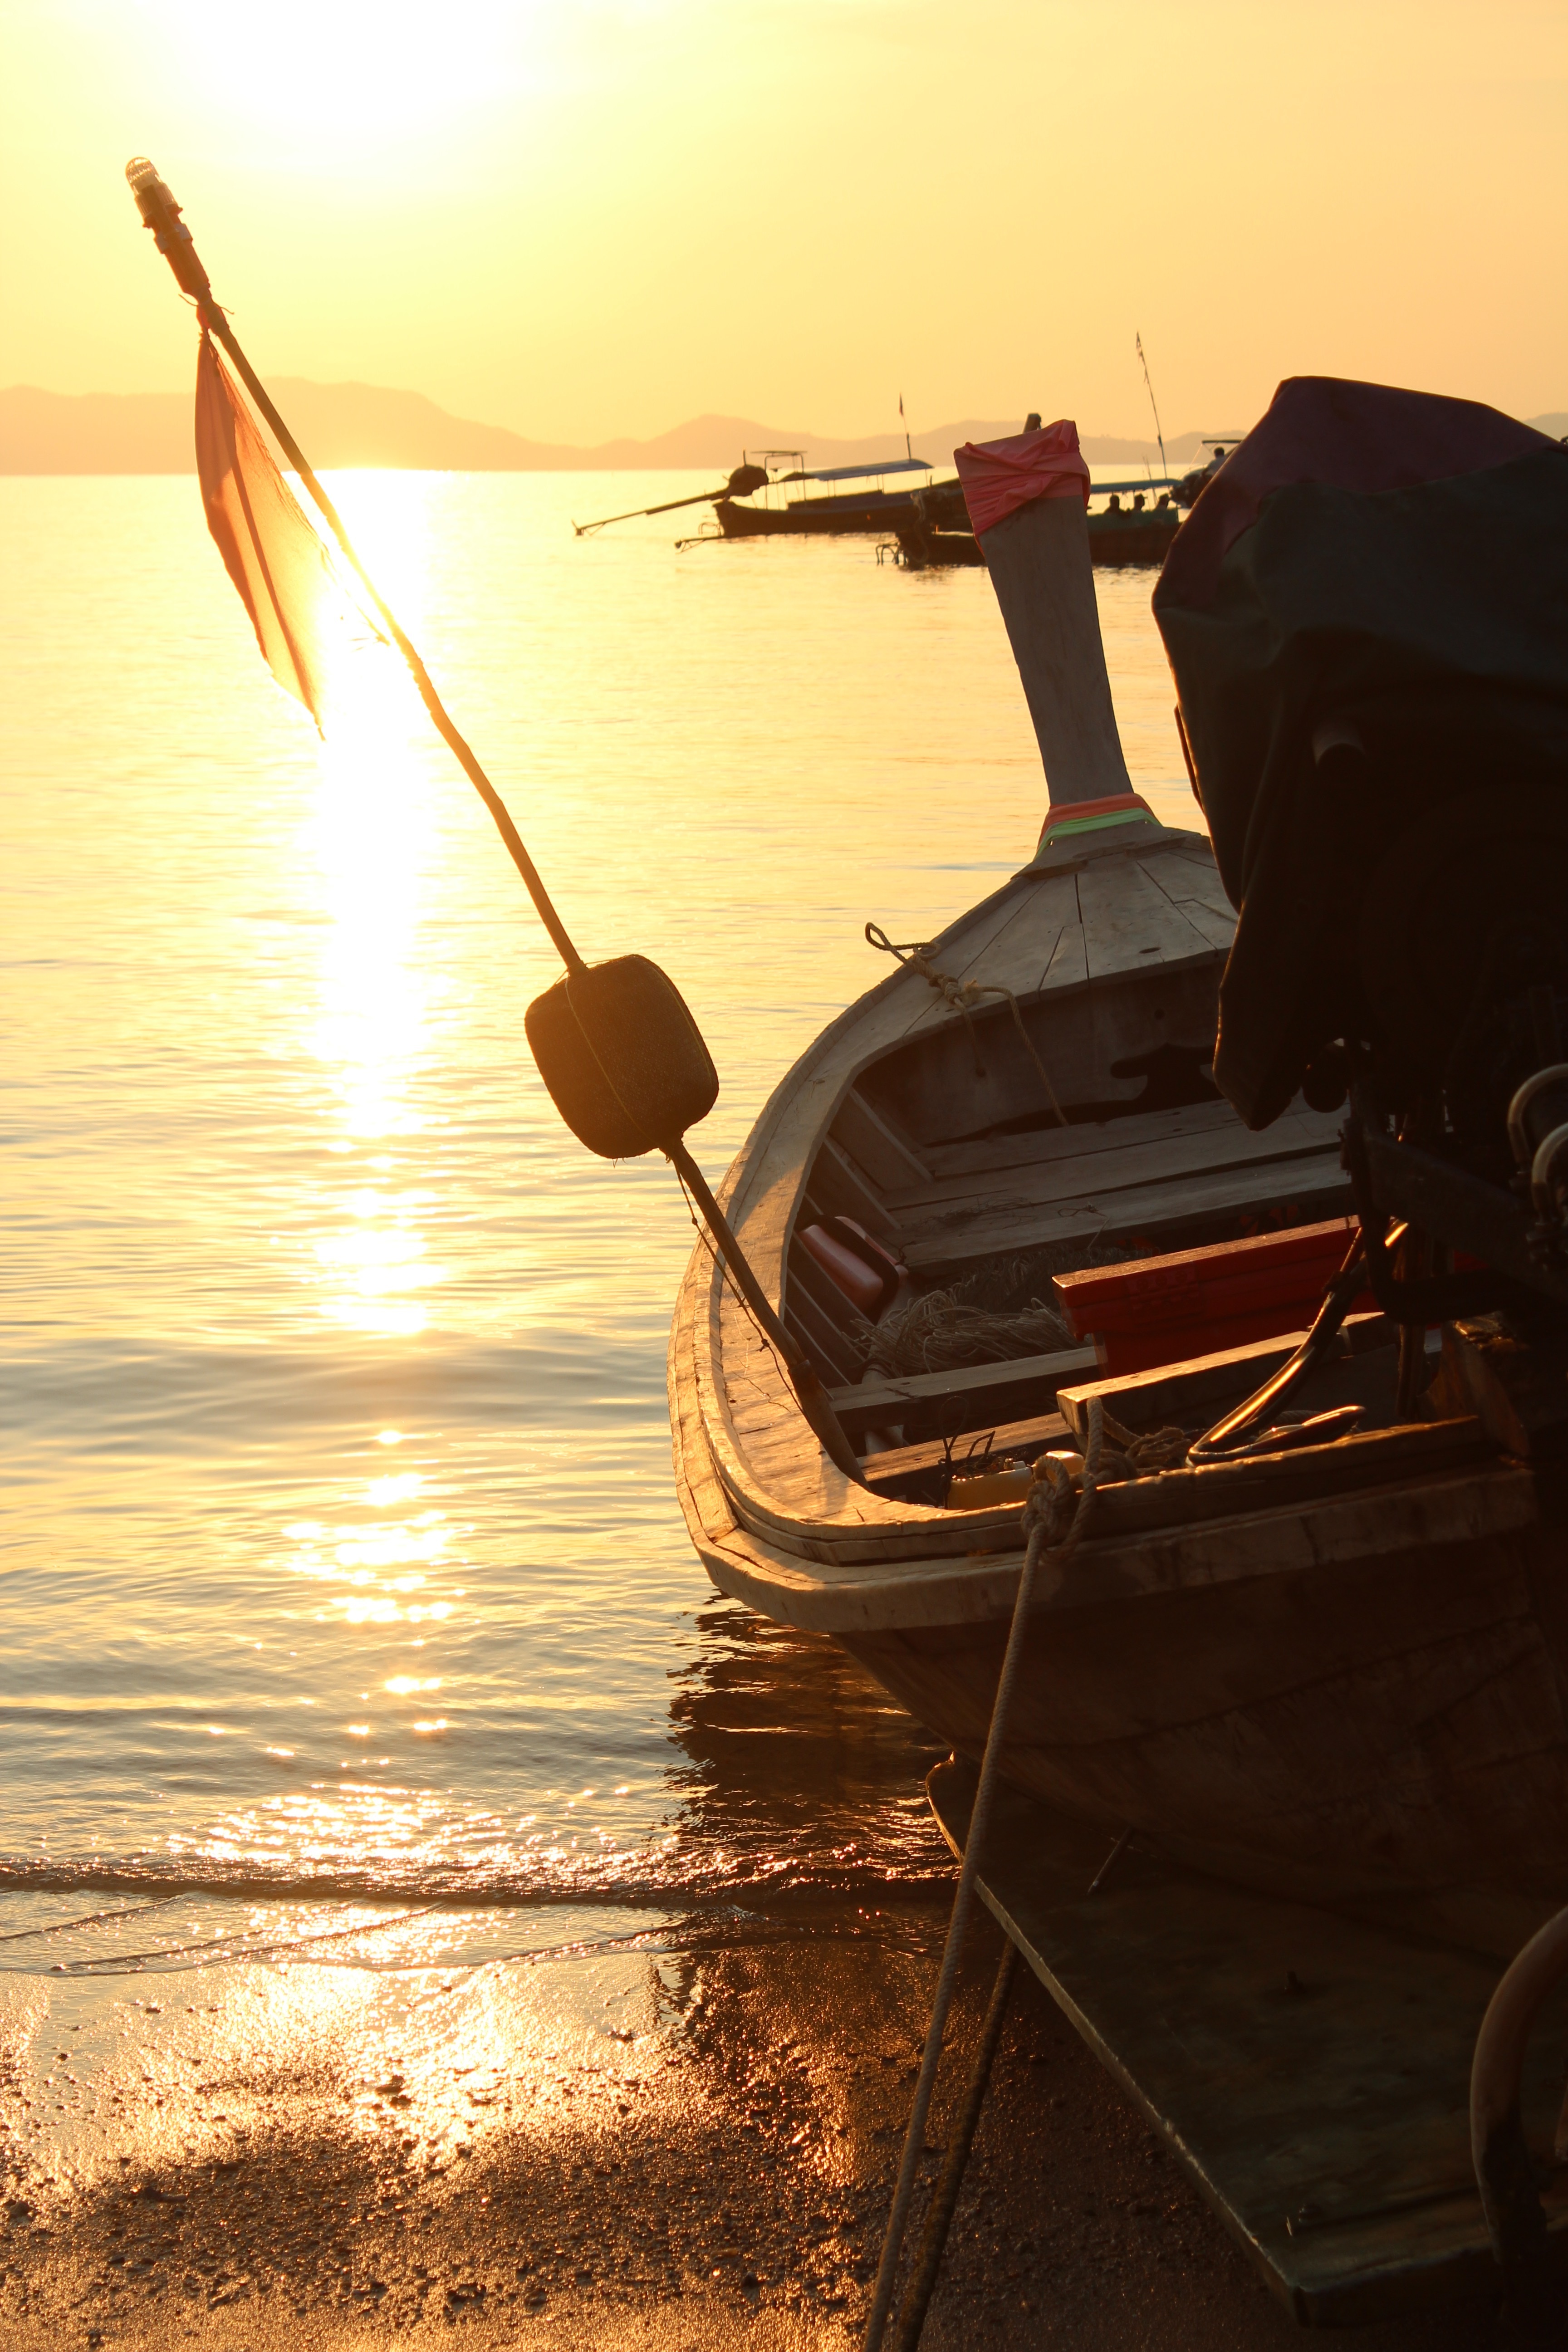
sea, water, light, sunrise, sunset, sunlight, morning, lake, ship, dusk, boot, evening, reflection, vehicle, romantic, mood, abendstimmung, atmosphere of earth